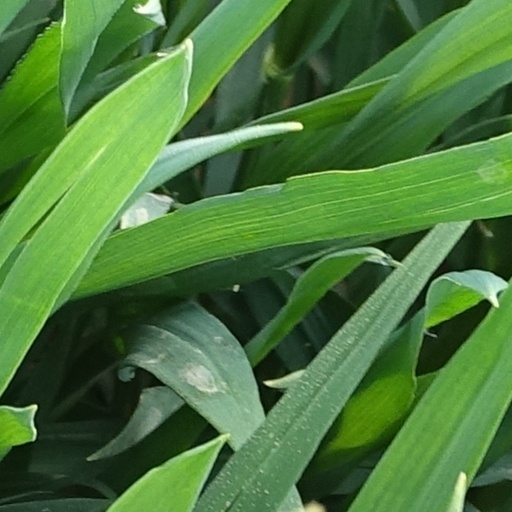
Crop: wheat